Albert Piette

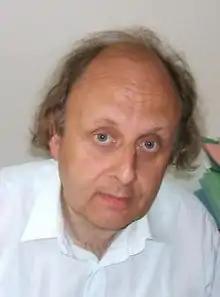
"Albert Piette Portrait"

Albert Piette (born April 18, 1960) is a Belgian anthropologist. He holds the position of professor at Paris Nanterre University.